Idris Ackamoor

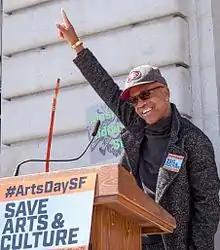
At San Francisco City Hall, March 2017

Idris Ackamoor (born Bruce Baker, January 9, 1951) is an American multi-instrumentalist, composer, actor, tap dancer, producer, administrator, and director. He is also artistic director of the jazz ensemble The Pyramids.